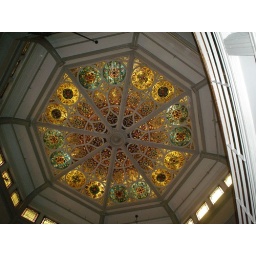
Good pizza in the theatre district. The building was once a church.